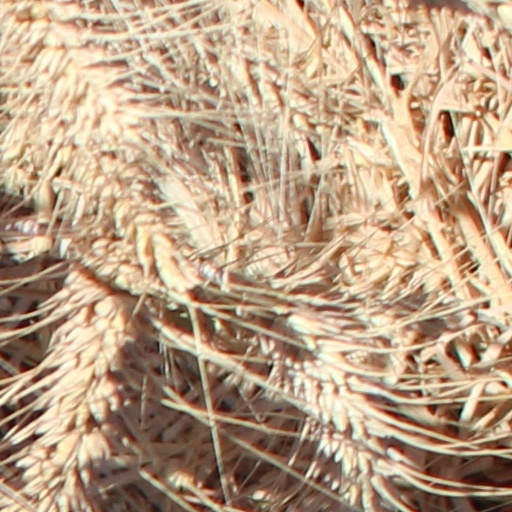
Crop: wheat